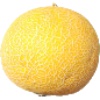
Label: Cantaloupe 1